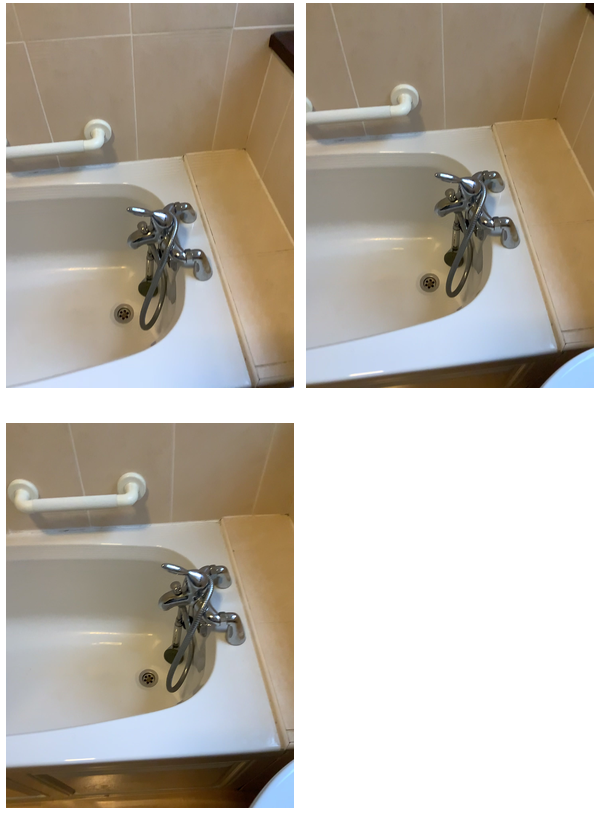Task instruction: Fill the bathtub.
Answer: {"task_instruction": "Fill the bathtub.", "nodes": ["bathtub", "faucet / handle", "button"], "edges": [{"functional_relationship": "control", "object1": "faucet / handle", "object2": "bathtub", "spatial_relations": ["higher_than", "right_of"], "is_touching": true}, {"functional_relationship": "control", "object1": "button", "object2": "bathtub", "spatial_relations": ["lower_than", "right_of"], "is_touching": true}], "action_type": "open", "function_type": "water_flow_control"}